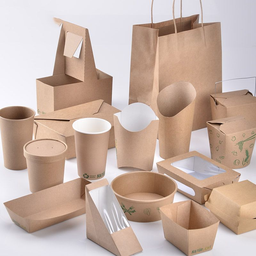
Label: cardboard